Describe the emotion expressed in this image:  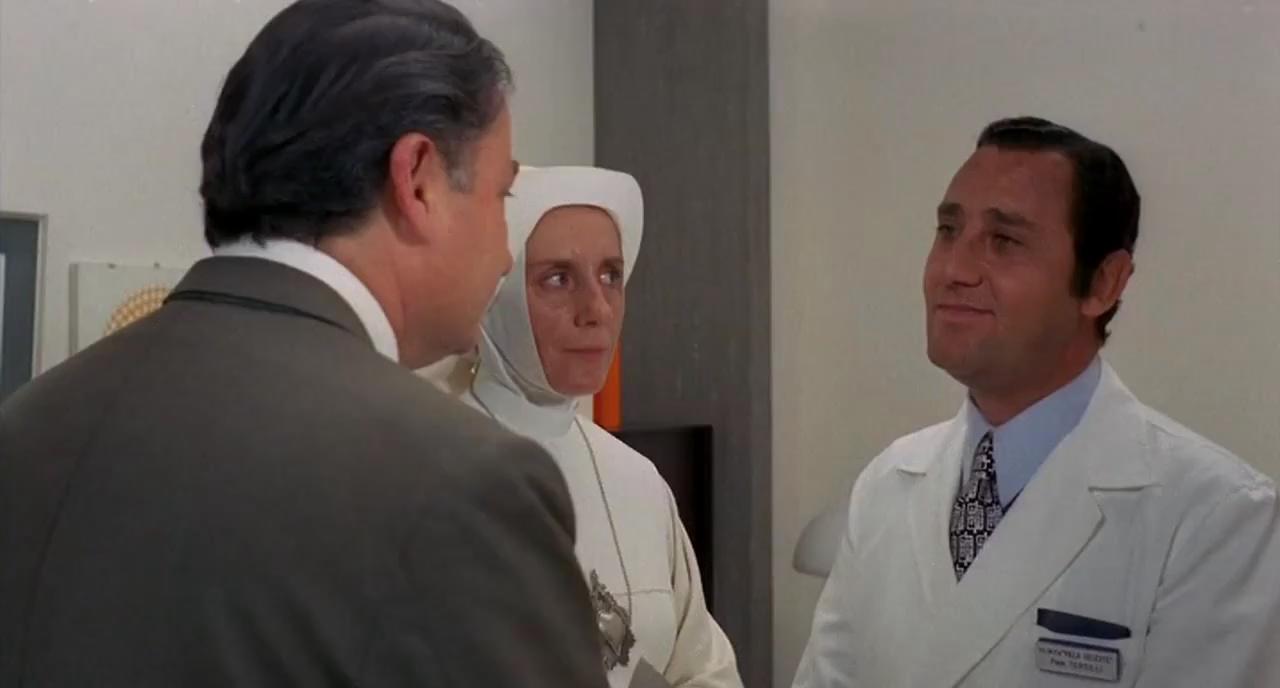
This person displays Suffering, valence and arousal with low intensity.